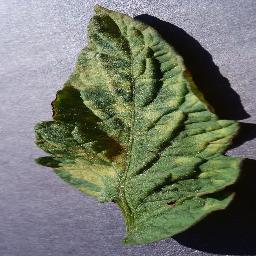
Label: Tomato___Leaf_Mold